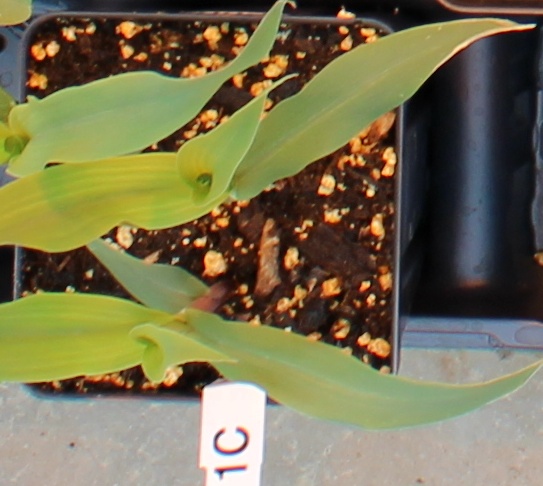
Label: Corn